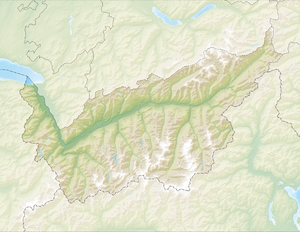
Rhône / Galleri
Rhône er en 812 km lang schweizisk/fransk flod, som udspringer i Valais i Schweiz i Gotthard-massivet ved Rhônegletsjeren. Rhône er Frankrigs mest vandrige flod. Den løber gennem Genevesøen og ind i Frankrig ved Geneve. Herefter løber den mod syd og lægger skråninger til vindyrkningen i Côtes du Rhône. Rhône har sit udløb i Middelhavet via Camargue, et stort sumpområde syd for Nîmes og Avignon ved den franske middelhavskyst.